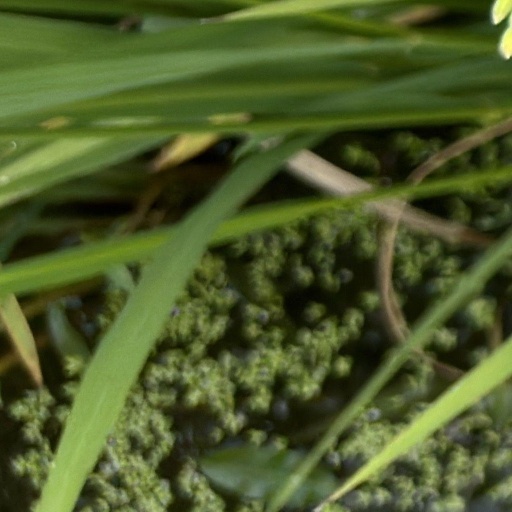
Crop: rice